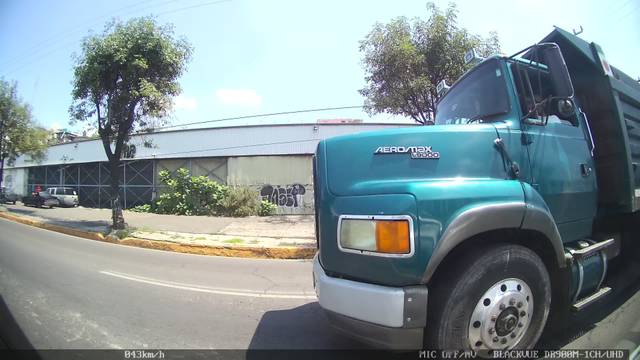
Region: Mexico
Coordinates: 19.459, -99.256